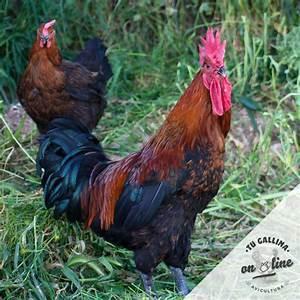
chicken